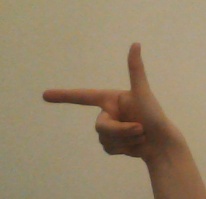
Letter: yaa